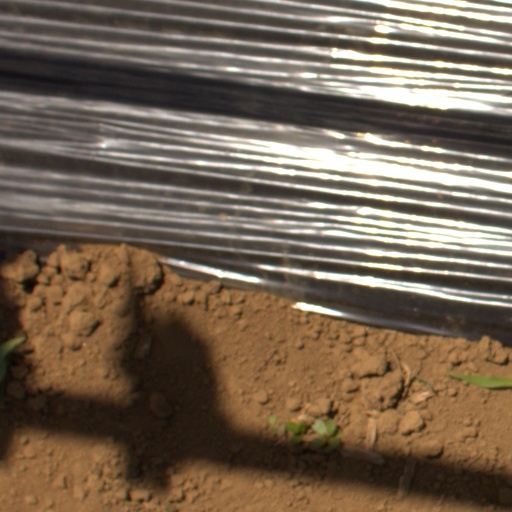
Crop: Jerusalem artichoke